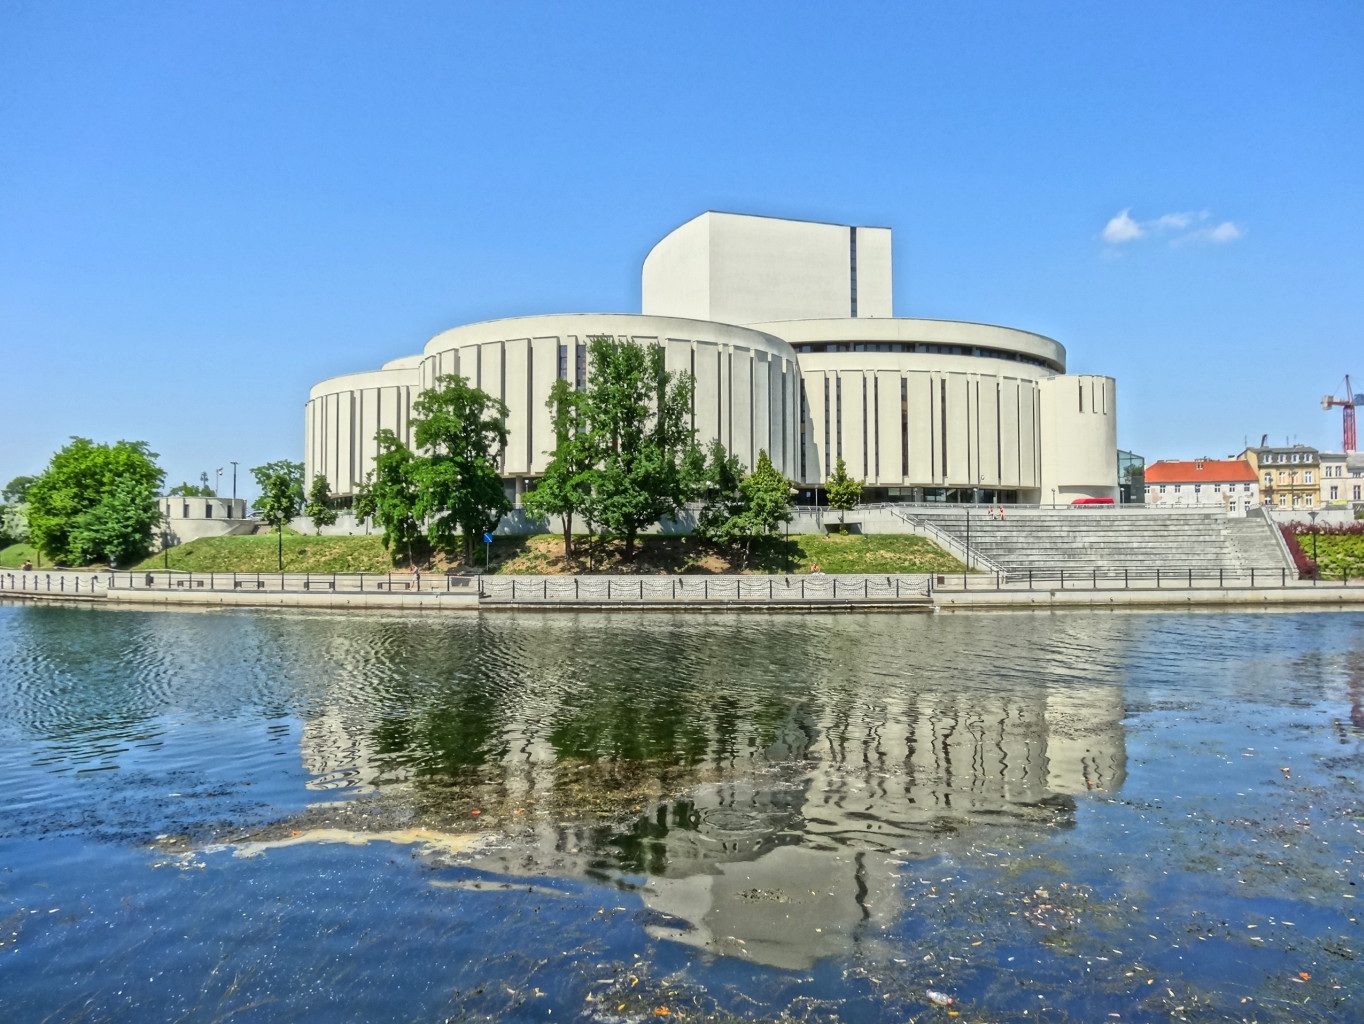
architecture, building, reflection, swimming pool, opera, landmark, waterfront, poland, culture, nova, cultural, reflecting pool, bydgoszcz, outdoor structure